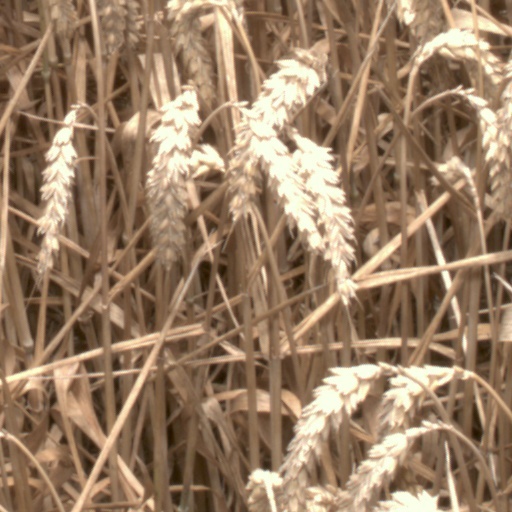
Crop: wheat